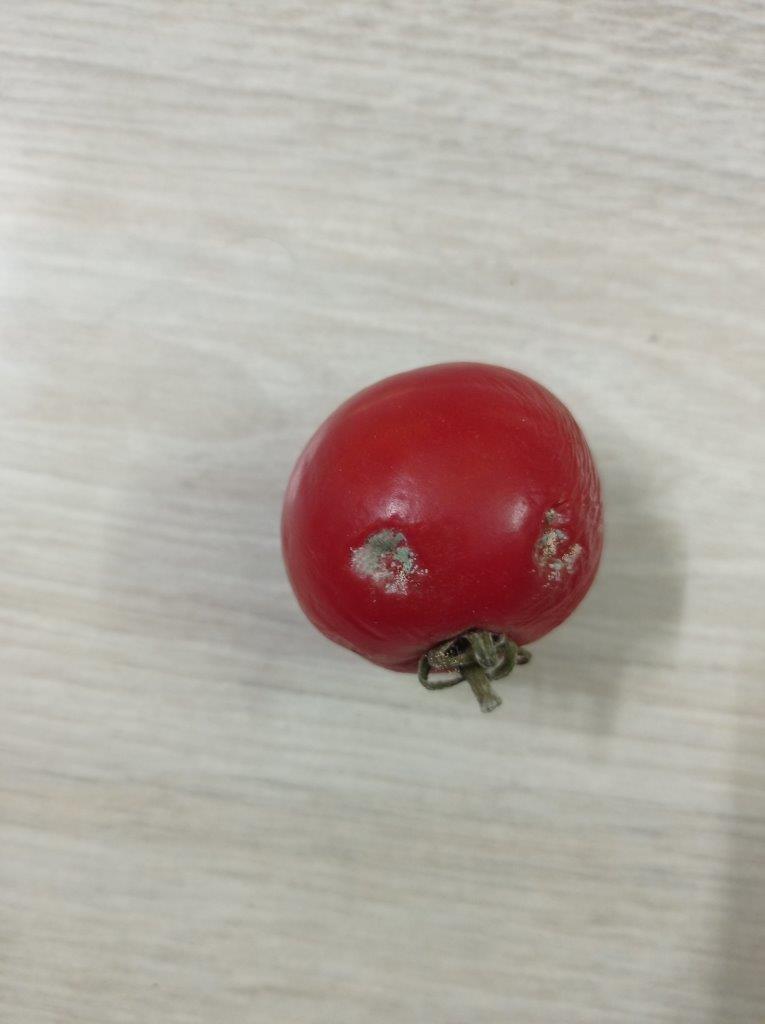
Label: Rotten